Dina Porat

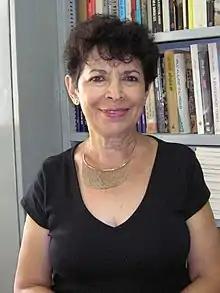
Dina Porat 2008

Dina Porat (Hebrew: דינה פורת; born 24 September 1943 in Buenos Aires) is an Israeli historian. She is professor emeritus of modern Jewish history at the Department of Jewish History at Tel Aviv University and the chief historian of Yad Vashem.